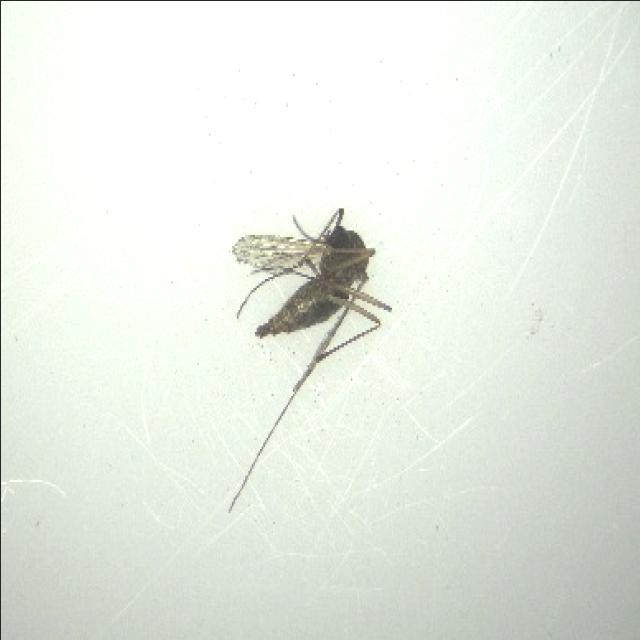
Species: aedes_vexans